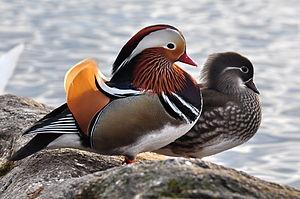
Cette liste de la faune française regroupe les espèces de Galloanserae peuplant la France métropolitaine.